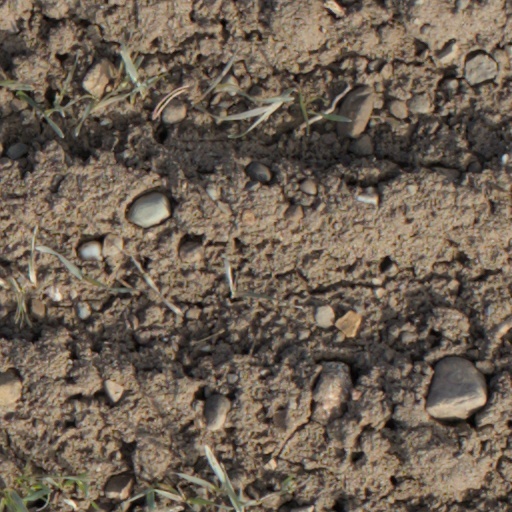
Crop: wheat